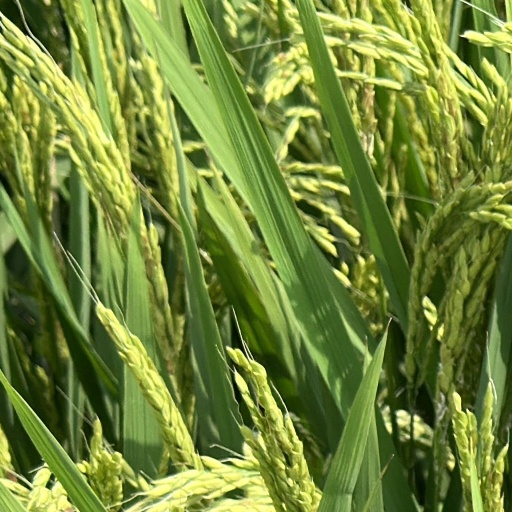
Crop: rice